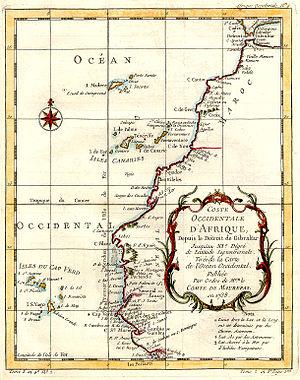
L'étymologie du nom Sénégal est controversée depuis plusieurs décennies, comme en témoigne un ouvrage récent du défunt professeur Saliou Kandji, Sénégal n’est pas Sunugal, ou De l’étymologie du toponyme Sénégal.